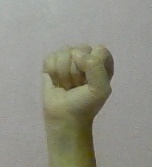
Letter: saad